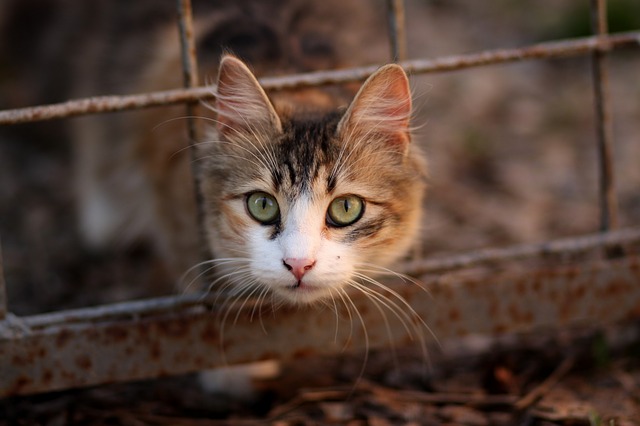
Label: gatto